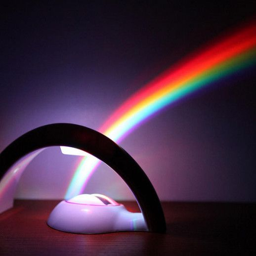
turns your bedroom into a magical landscape by projecting a beautiful and colorful rainbow across the walls .